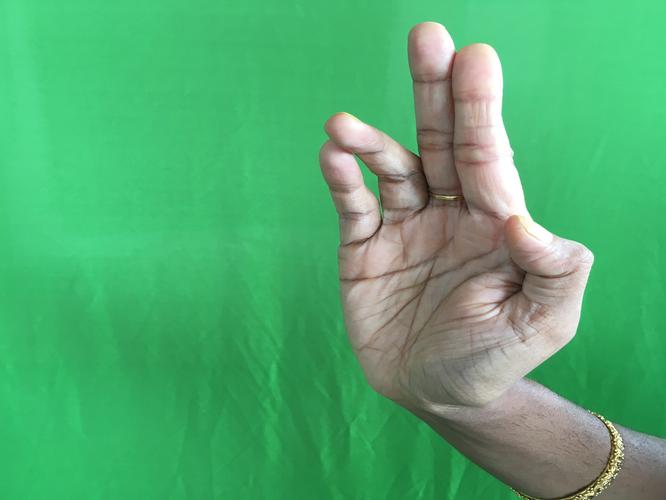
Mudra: Tripathaka
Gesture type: single_hand